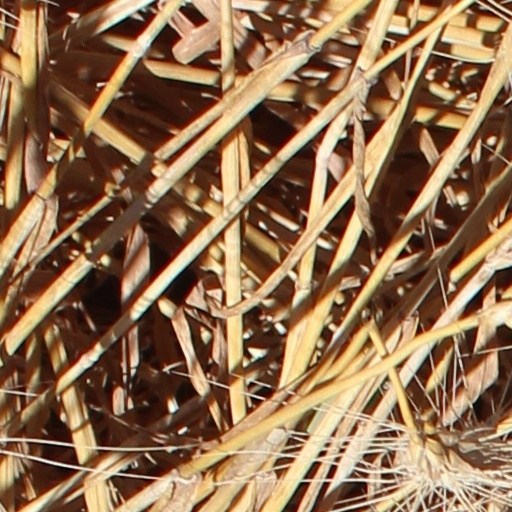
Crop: wheat